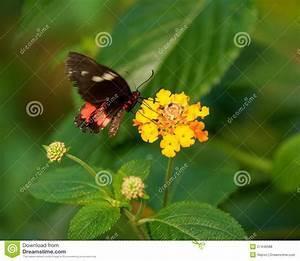
butterfly